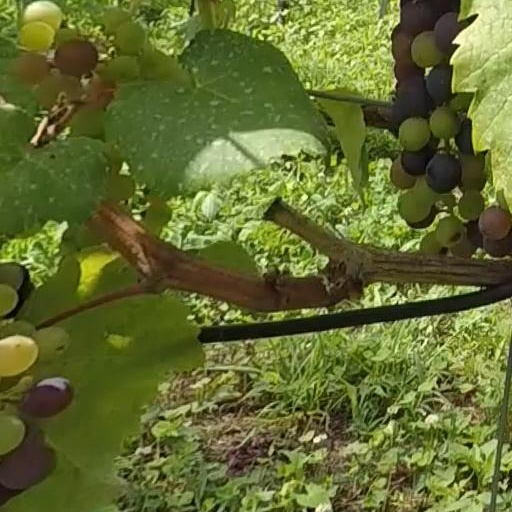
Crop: grape